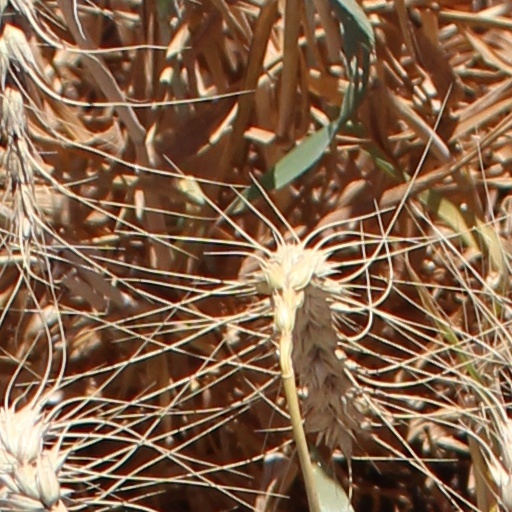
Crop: wheat